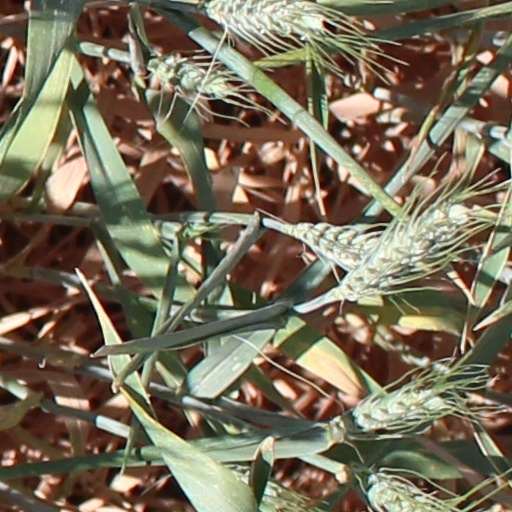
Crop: wheat